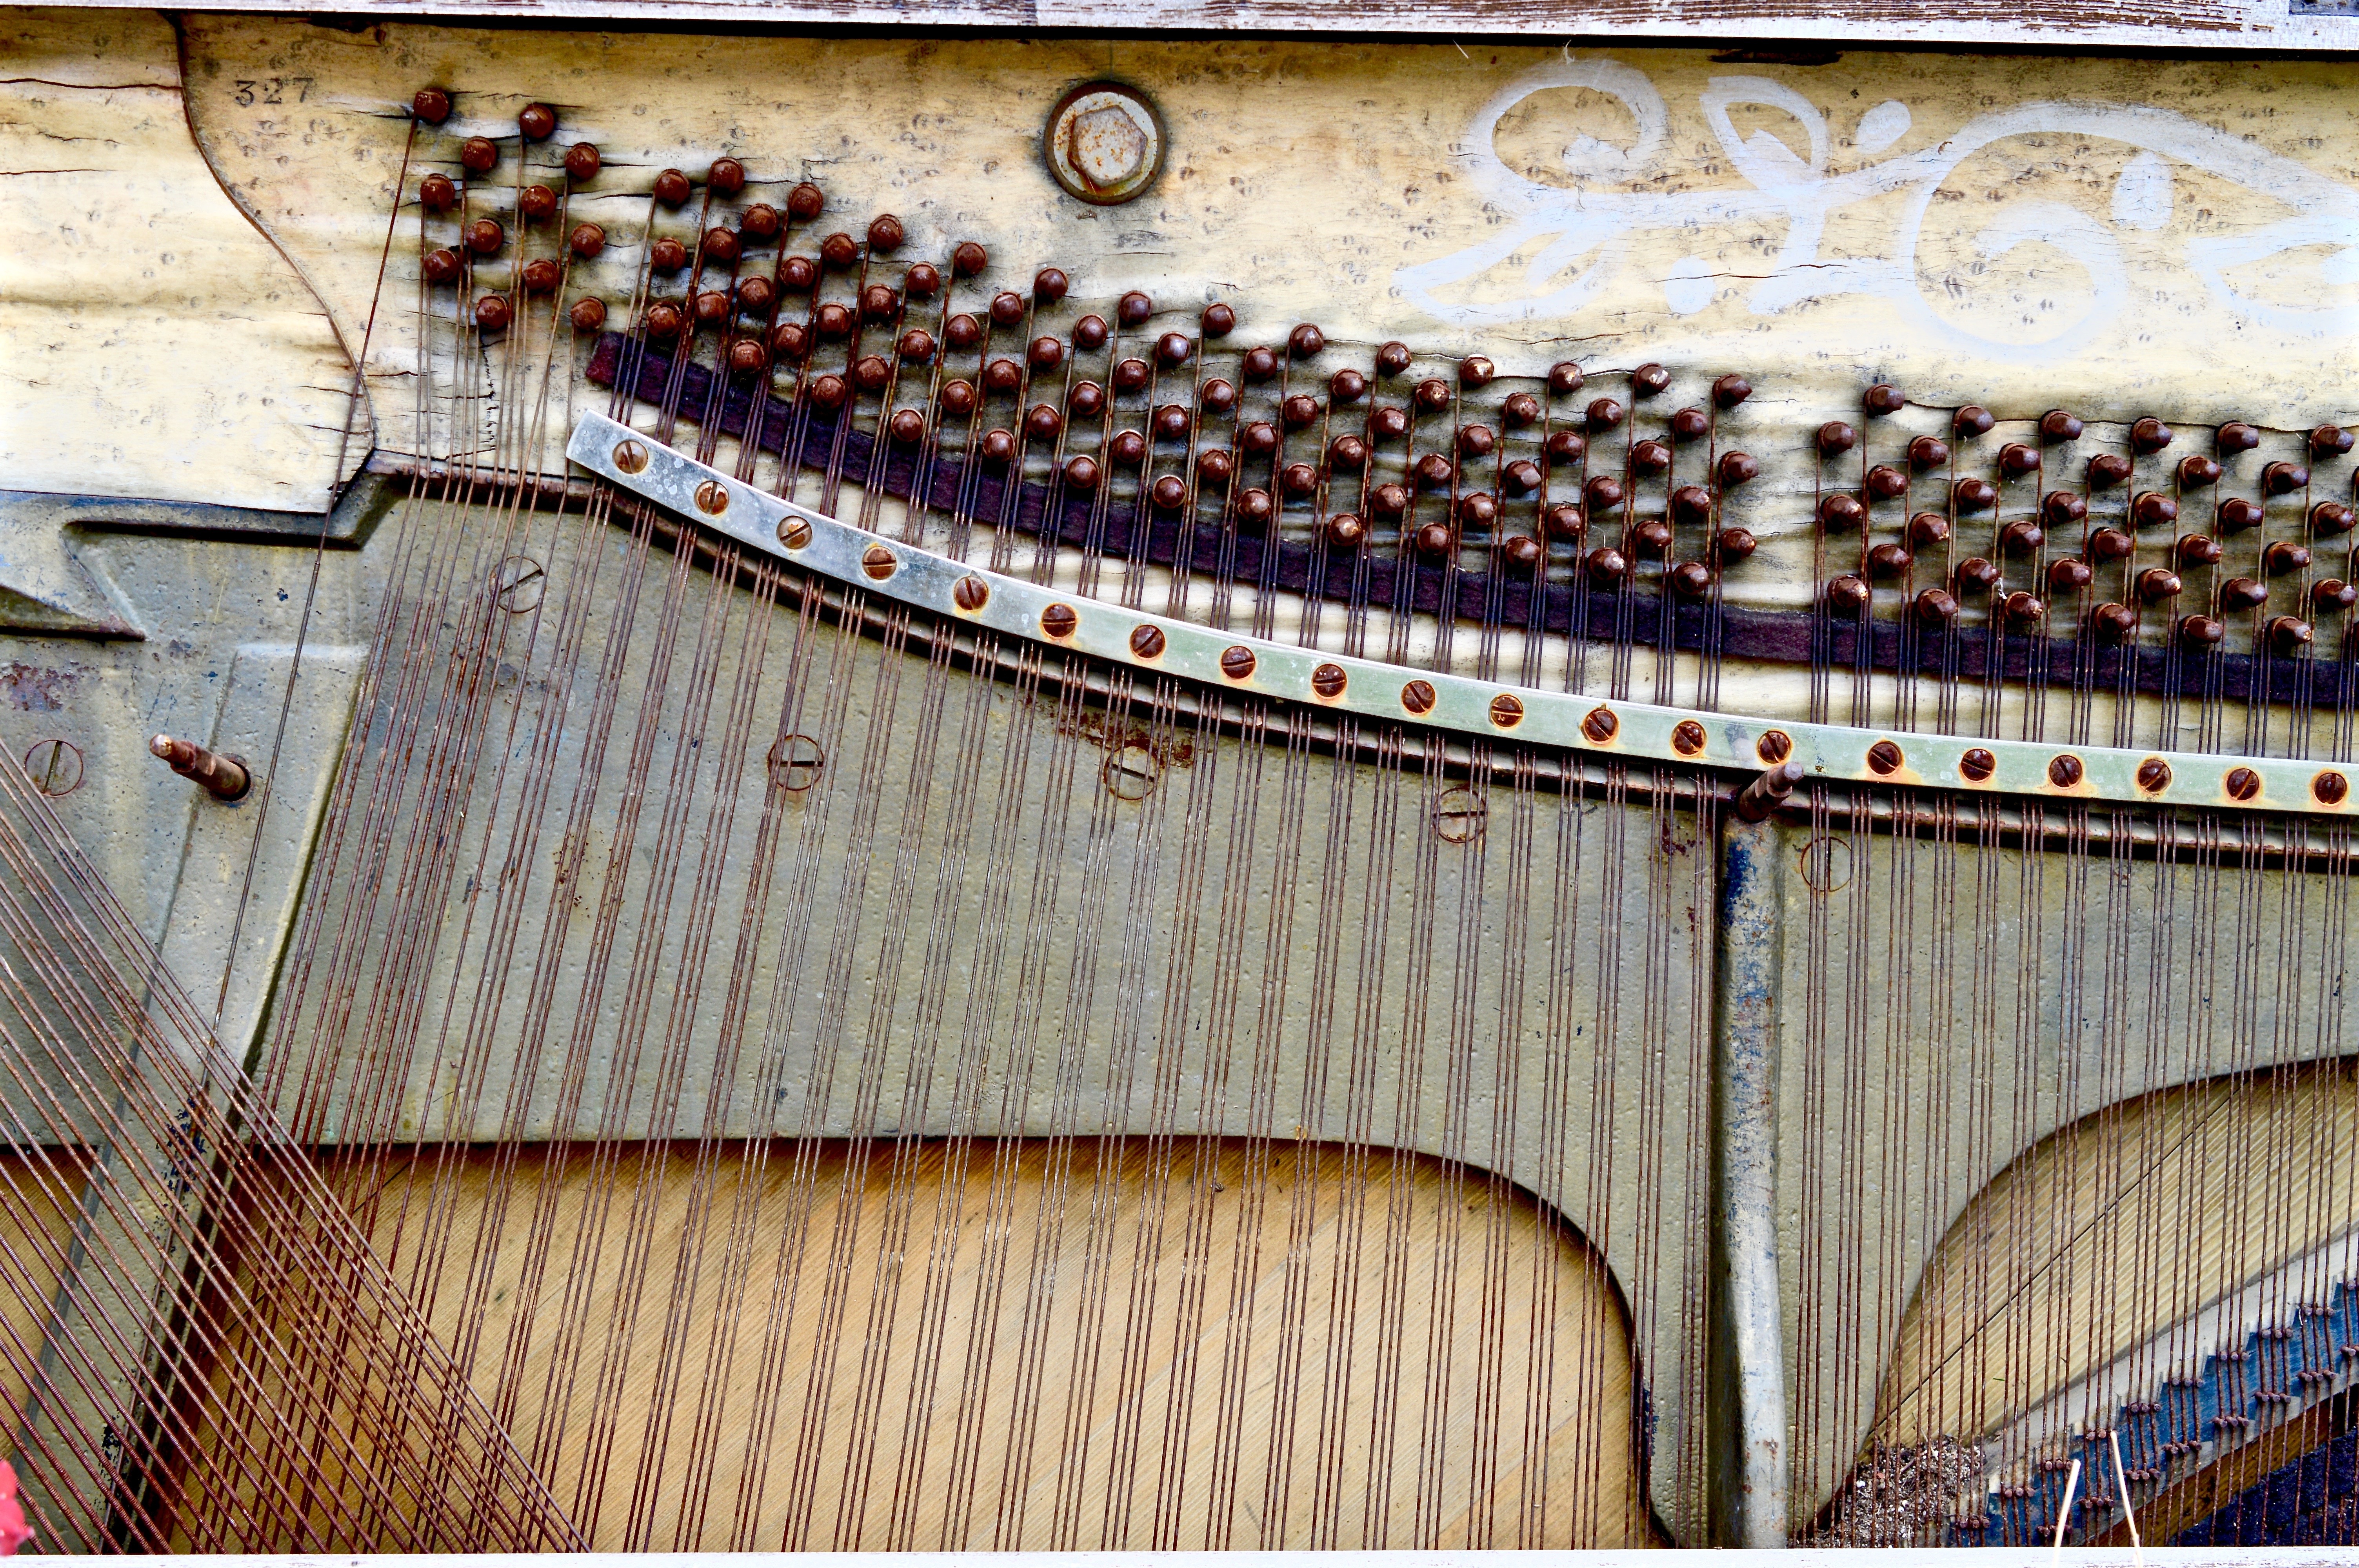
grungy, music, wood, vintage, pattern, instrument, piano, musical instrument, textile, inside, art, design, musical, dilapidated, wires, internal, deteriorated, ancient history, string instrument, plucked string instruments